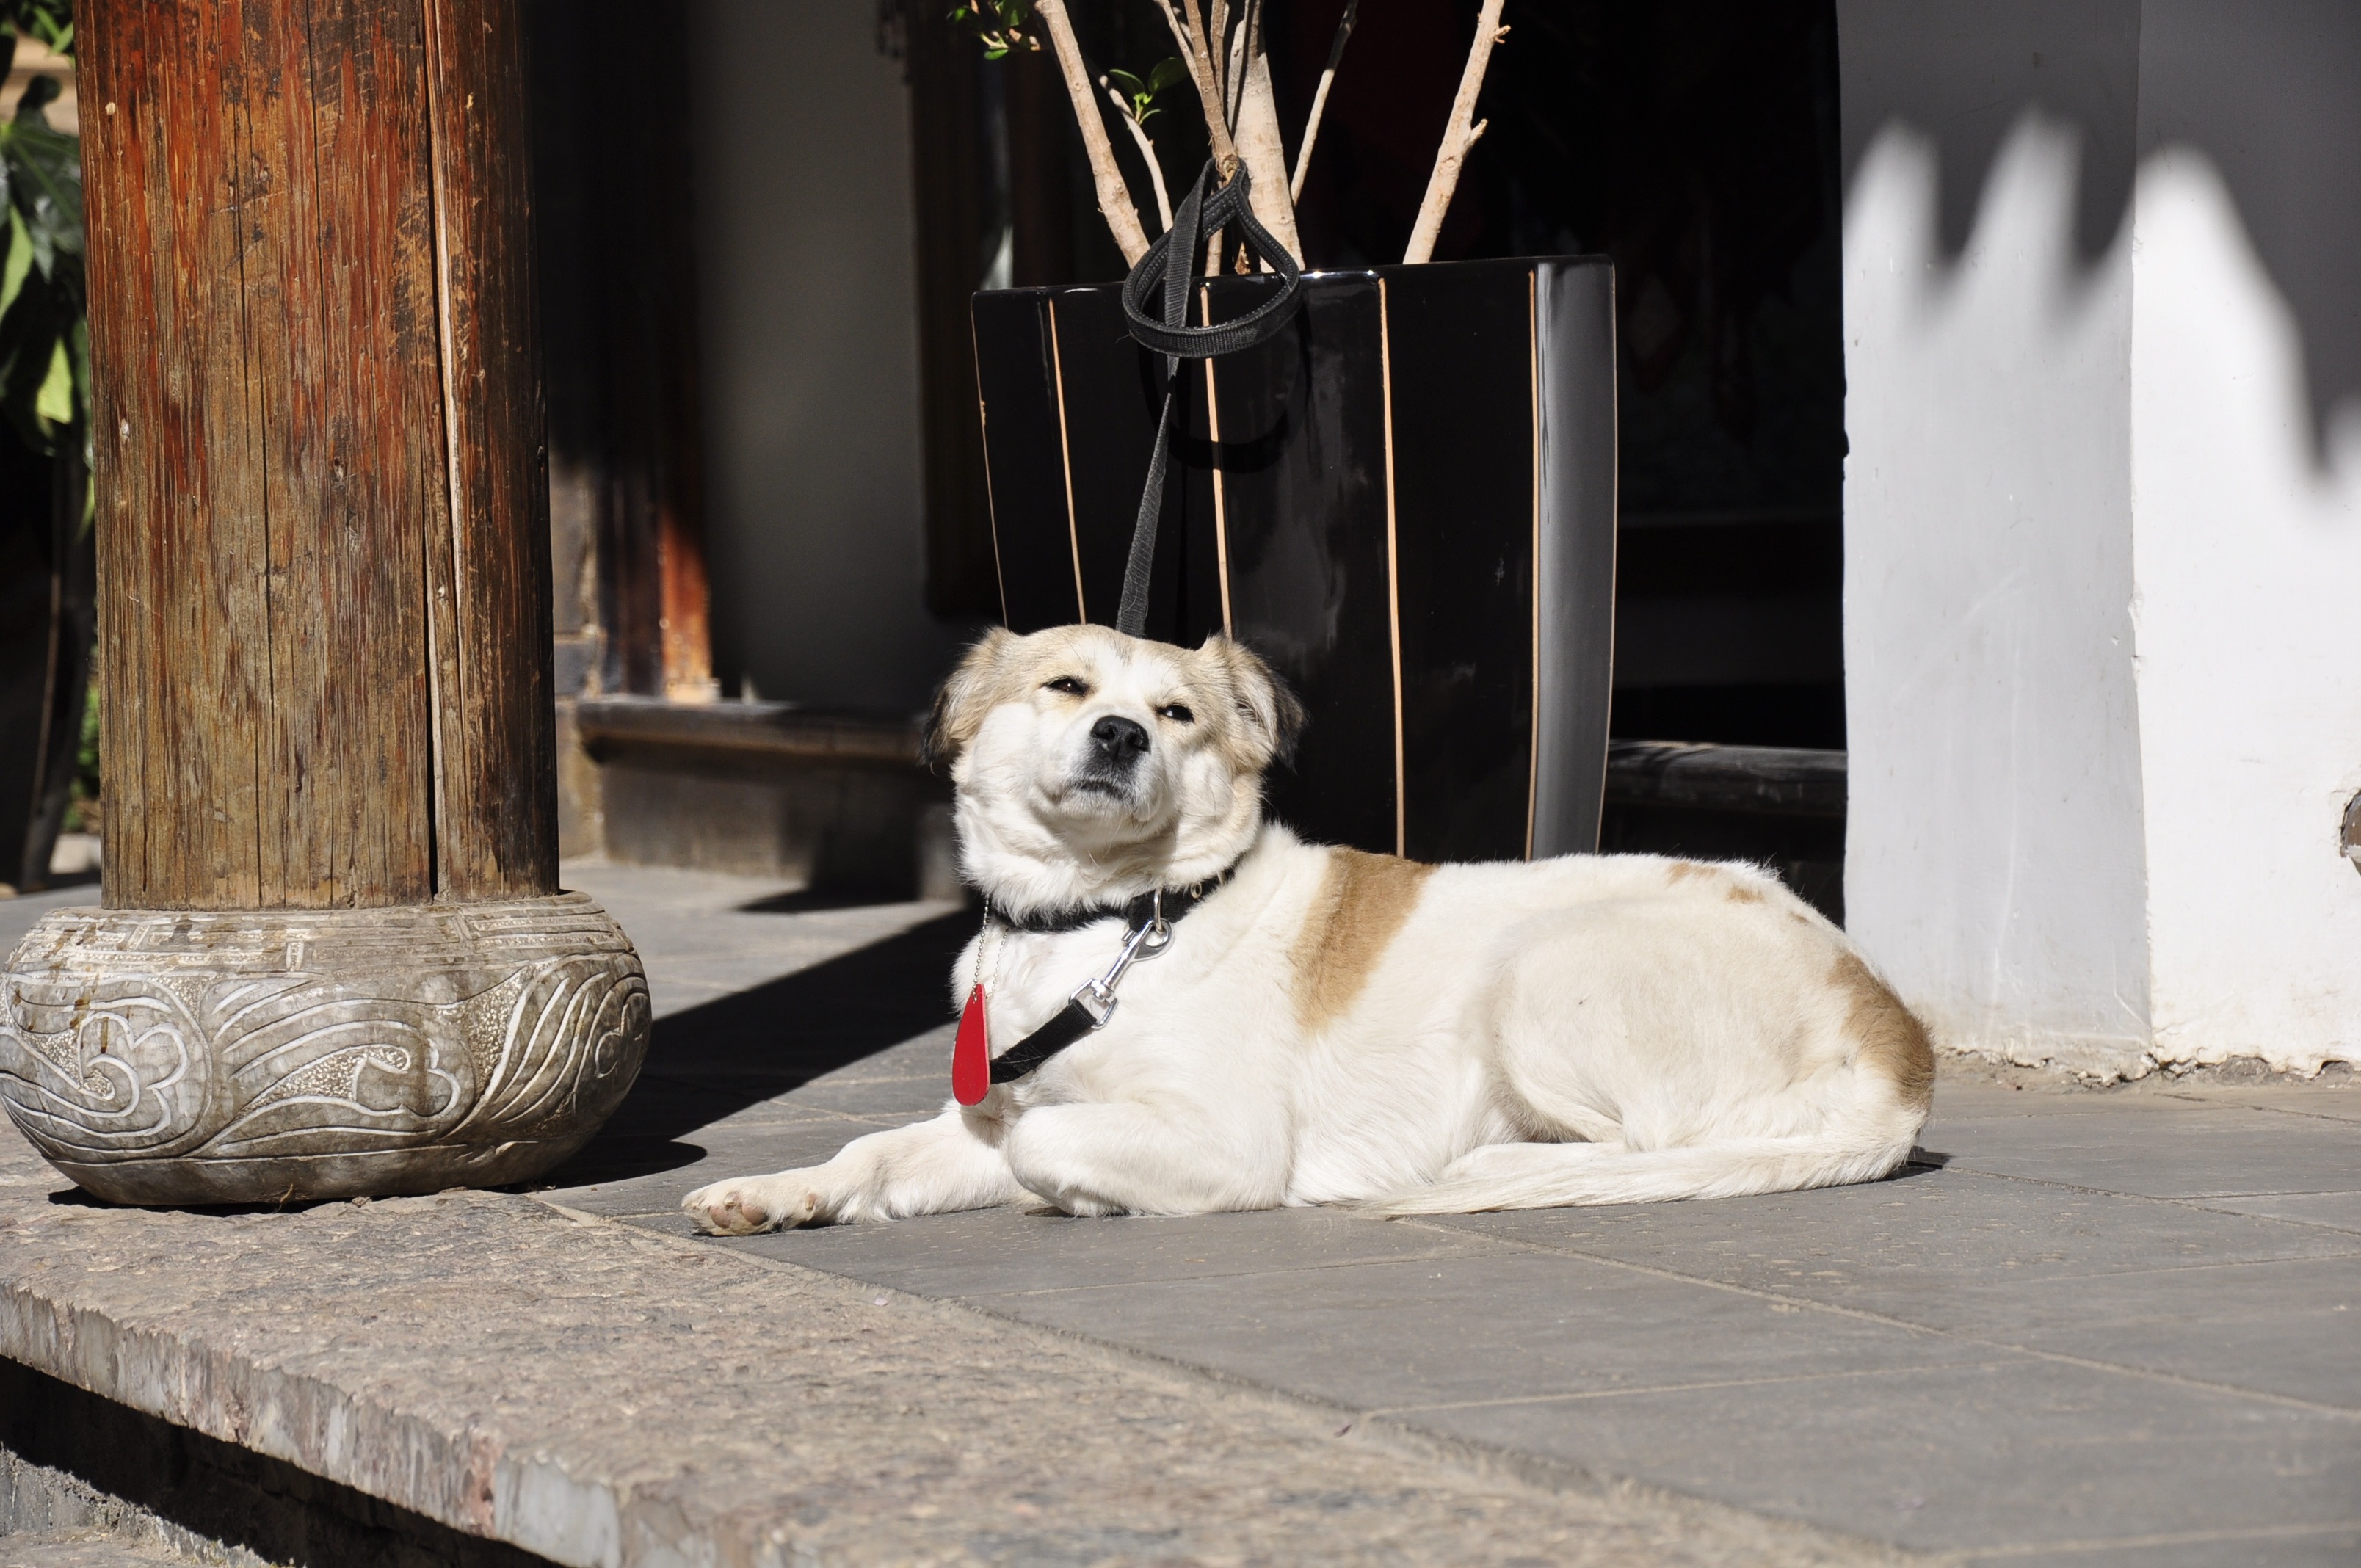
landscape, winter, white, dog, spring, mammal, lijiang, dog like mammal, view dogs